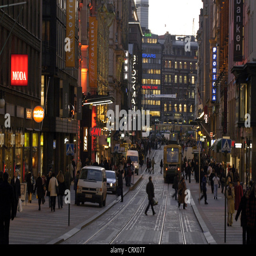
shopping street in the center